Gordon C. Felts House

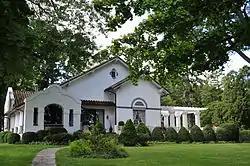

Gordon C. Felts House is a historic home located at Galax, Virginia. It was completed in 1930, and is a large -story stuccoed brick dwelling in the Mission Revival style. It features a terra cotta mission style gabled roof. It also has a large bluestone terrace covered by a pergola supported by six large Grecian Doric order columns, on the south side the house has an enclosed sleeping porch defined with four large Grecian Doric columns. Also on the property are a contributing garage / apartment and playhouse. Currently owned by Nancy and Dr. Samuel B. Luague.